Health and environmental impact of the coal industry

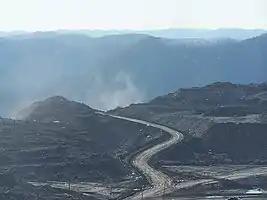
A mountaintop removal mining operation in the United States

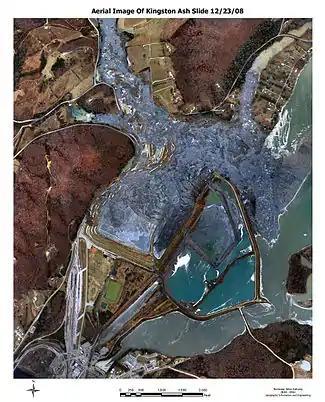
Aerial photo of pollution caused by leaking sludge storage pond

The health and environmental impact of the coal industry includes issues such as land use, waste management, water and air pollution, caused by the coal mining, processing and the use of its products. In addition to atmospheric pollution, coal burning produces hundreds of millions of tons of solid waste products annually, including fly ash, bottom ash, and flue-gas desulfurization sludge, that contain mercury, uranium, thorium, arsenic, and other heavy metals. Coal is the largest contributor to the human-made increase of carbon dioxide in Earth's atmosphere.